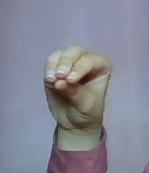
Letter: ha